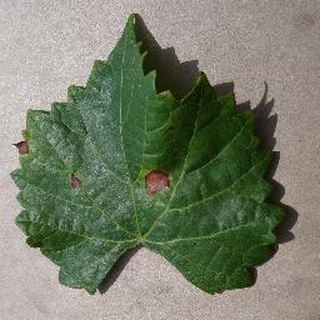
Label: grape_black_rot